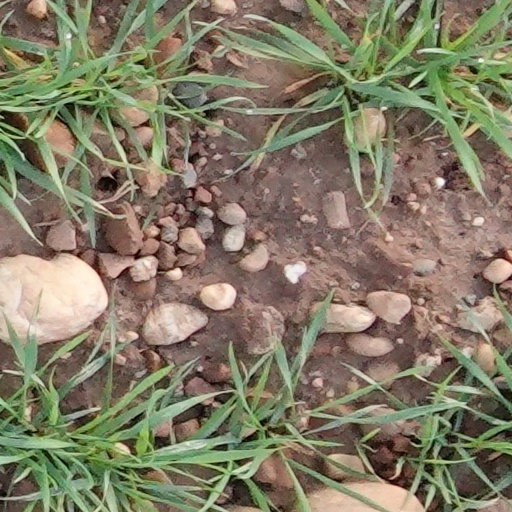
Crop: wheat